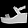
Label: Sandal